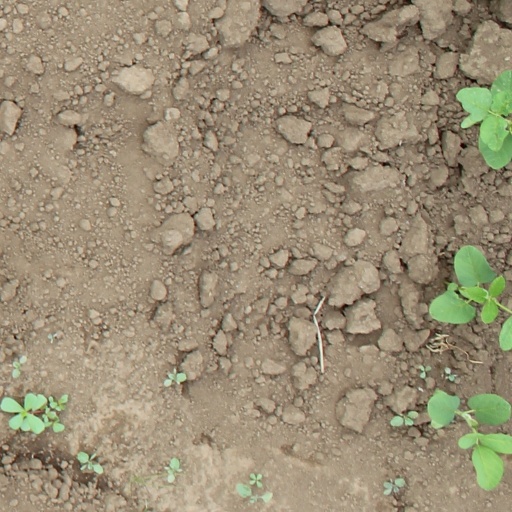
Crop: soybean